Swiss Cycling

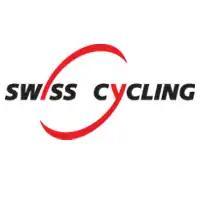
Swiss Cycling logo

Swiss Cycling is the national governing body of cycle racing in Switzerland.